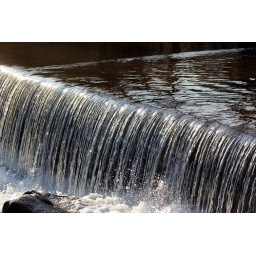
This is the water running over the road 2 days after a hard rain.